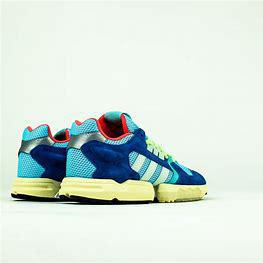
Brand: Adidas
Model: ZX Torsion